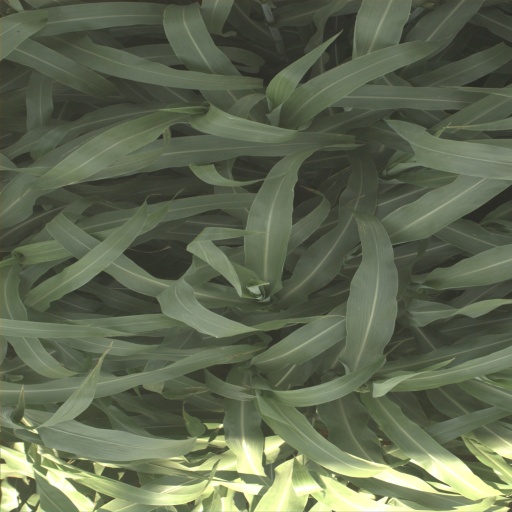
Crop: sorghum